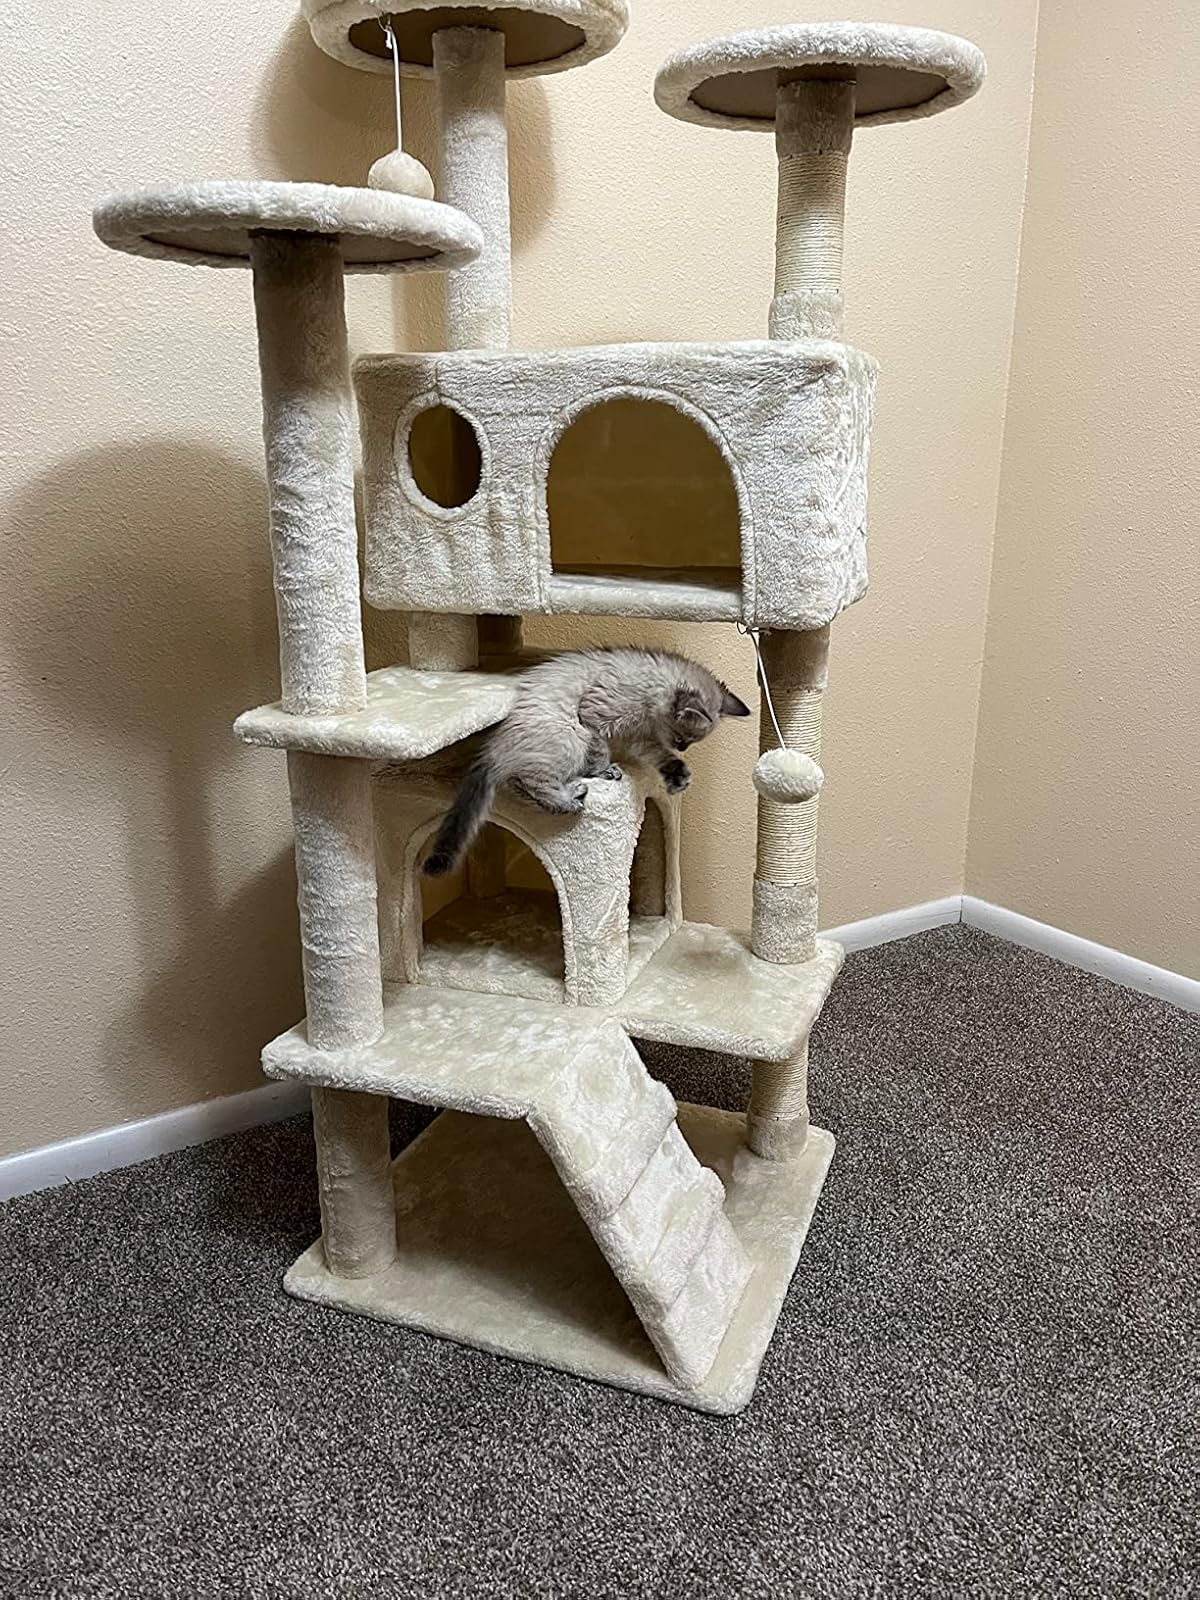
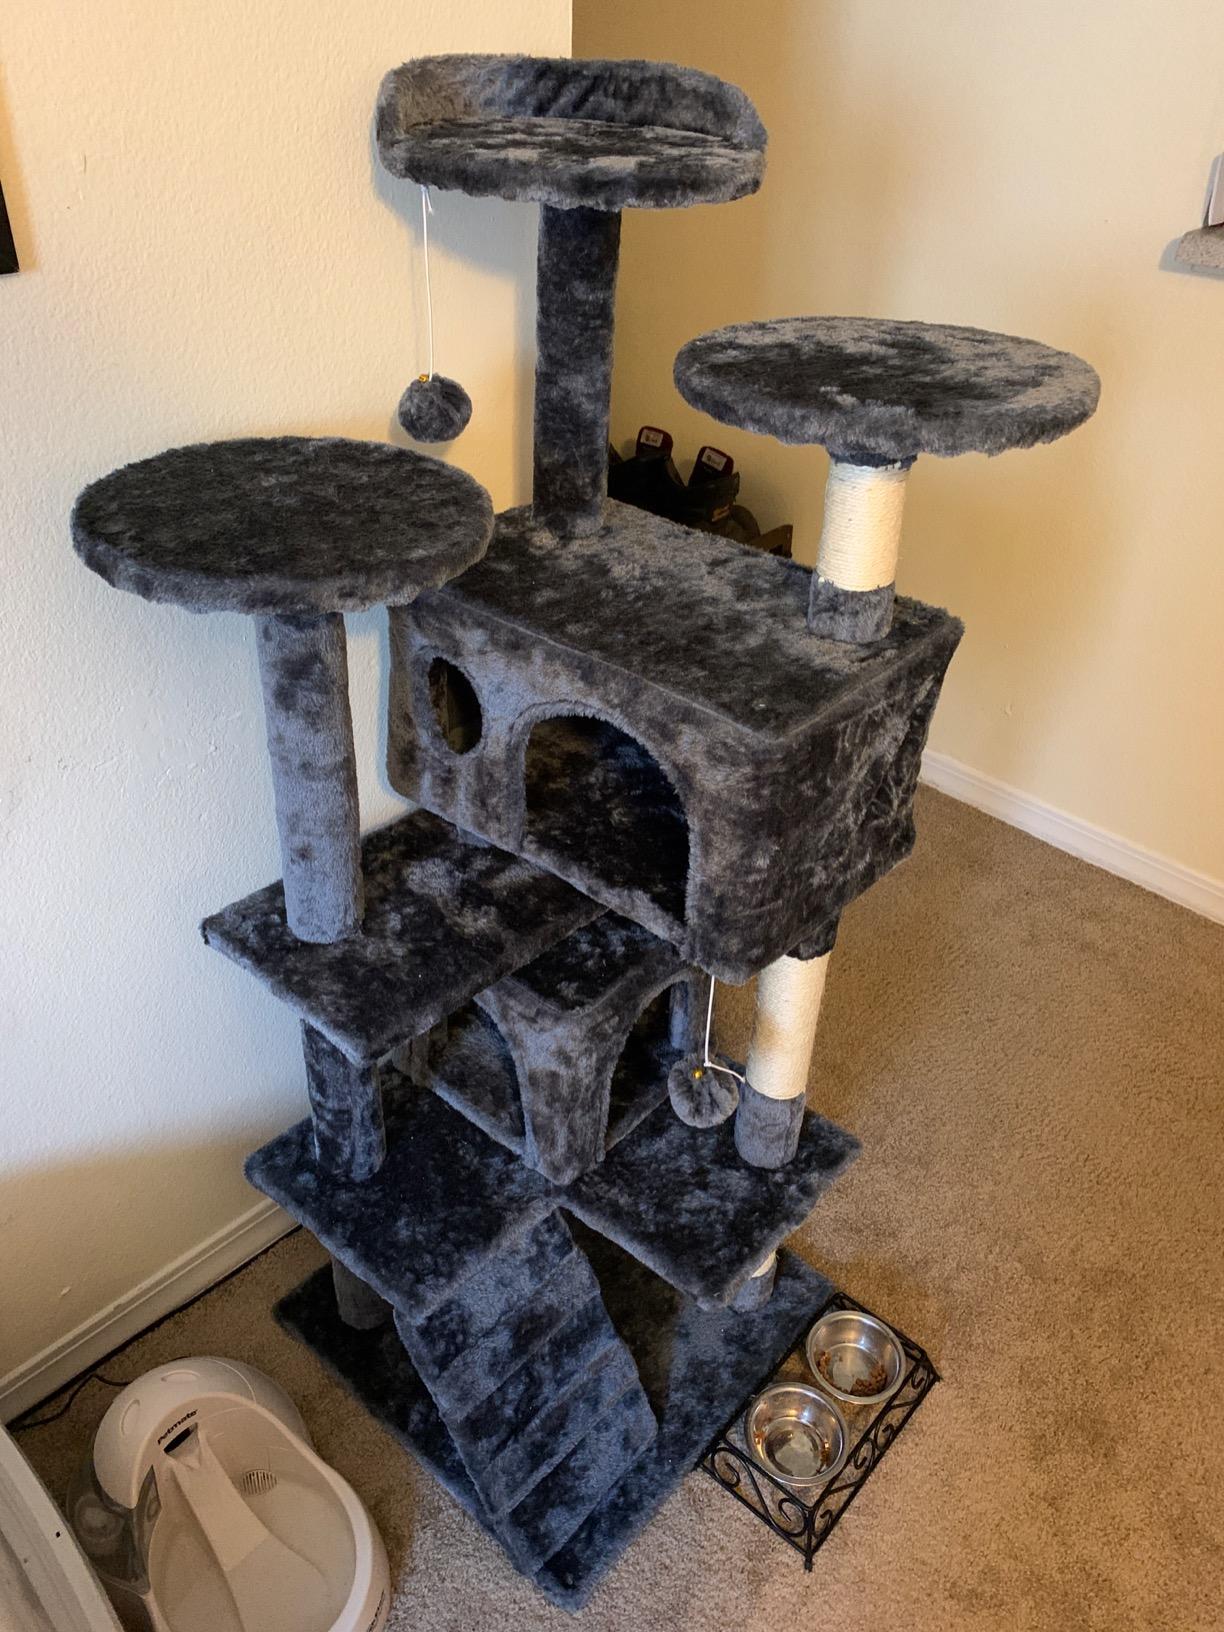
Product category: items_cat tree
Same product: no